Lakeland—Fort Myers Line

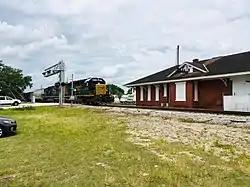
Empty CSX phosphate train passing the Fort Meade Depot in 2019

A new brick depot was also built in Punta Gorda on Taylor Road in 1928. This depot replaced the previous depot built in 1897 that was located on King Street (present-day US 41 northbound) on a spur. The depot and dock at the end of King Street were then demolished to allow for the construction of the original Barron Collier Bridge. Track on the spur in Punta Gorda was then extended west over a previous alignment to serve a new city dock at Maud Street.